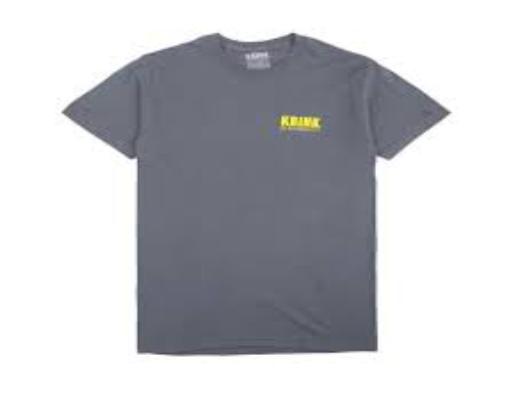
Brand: krink
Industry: Clothes